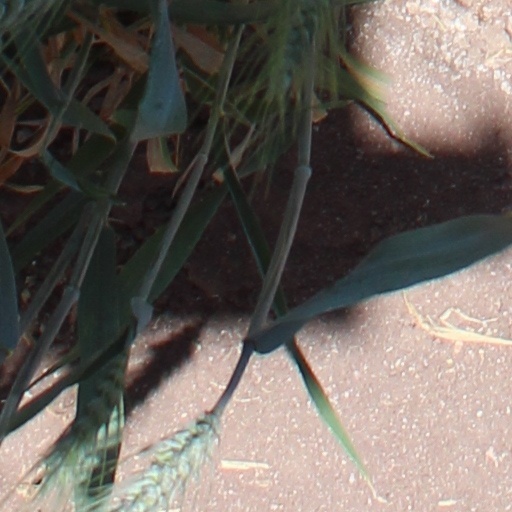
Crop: wheat